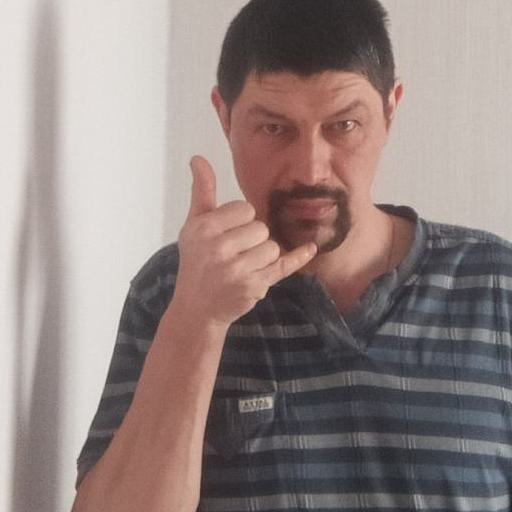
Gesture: call